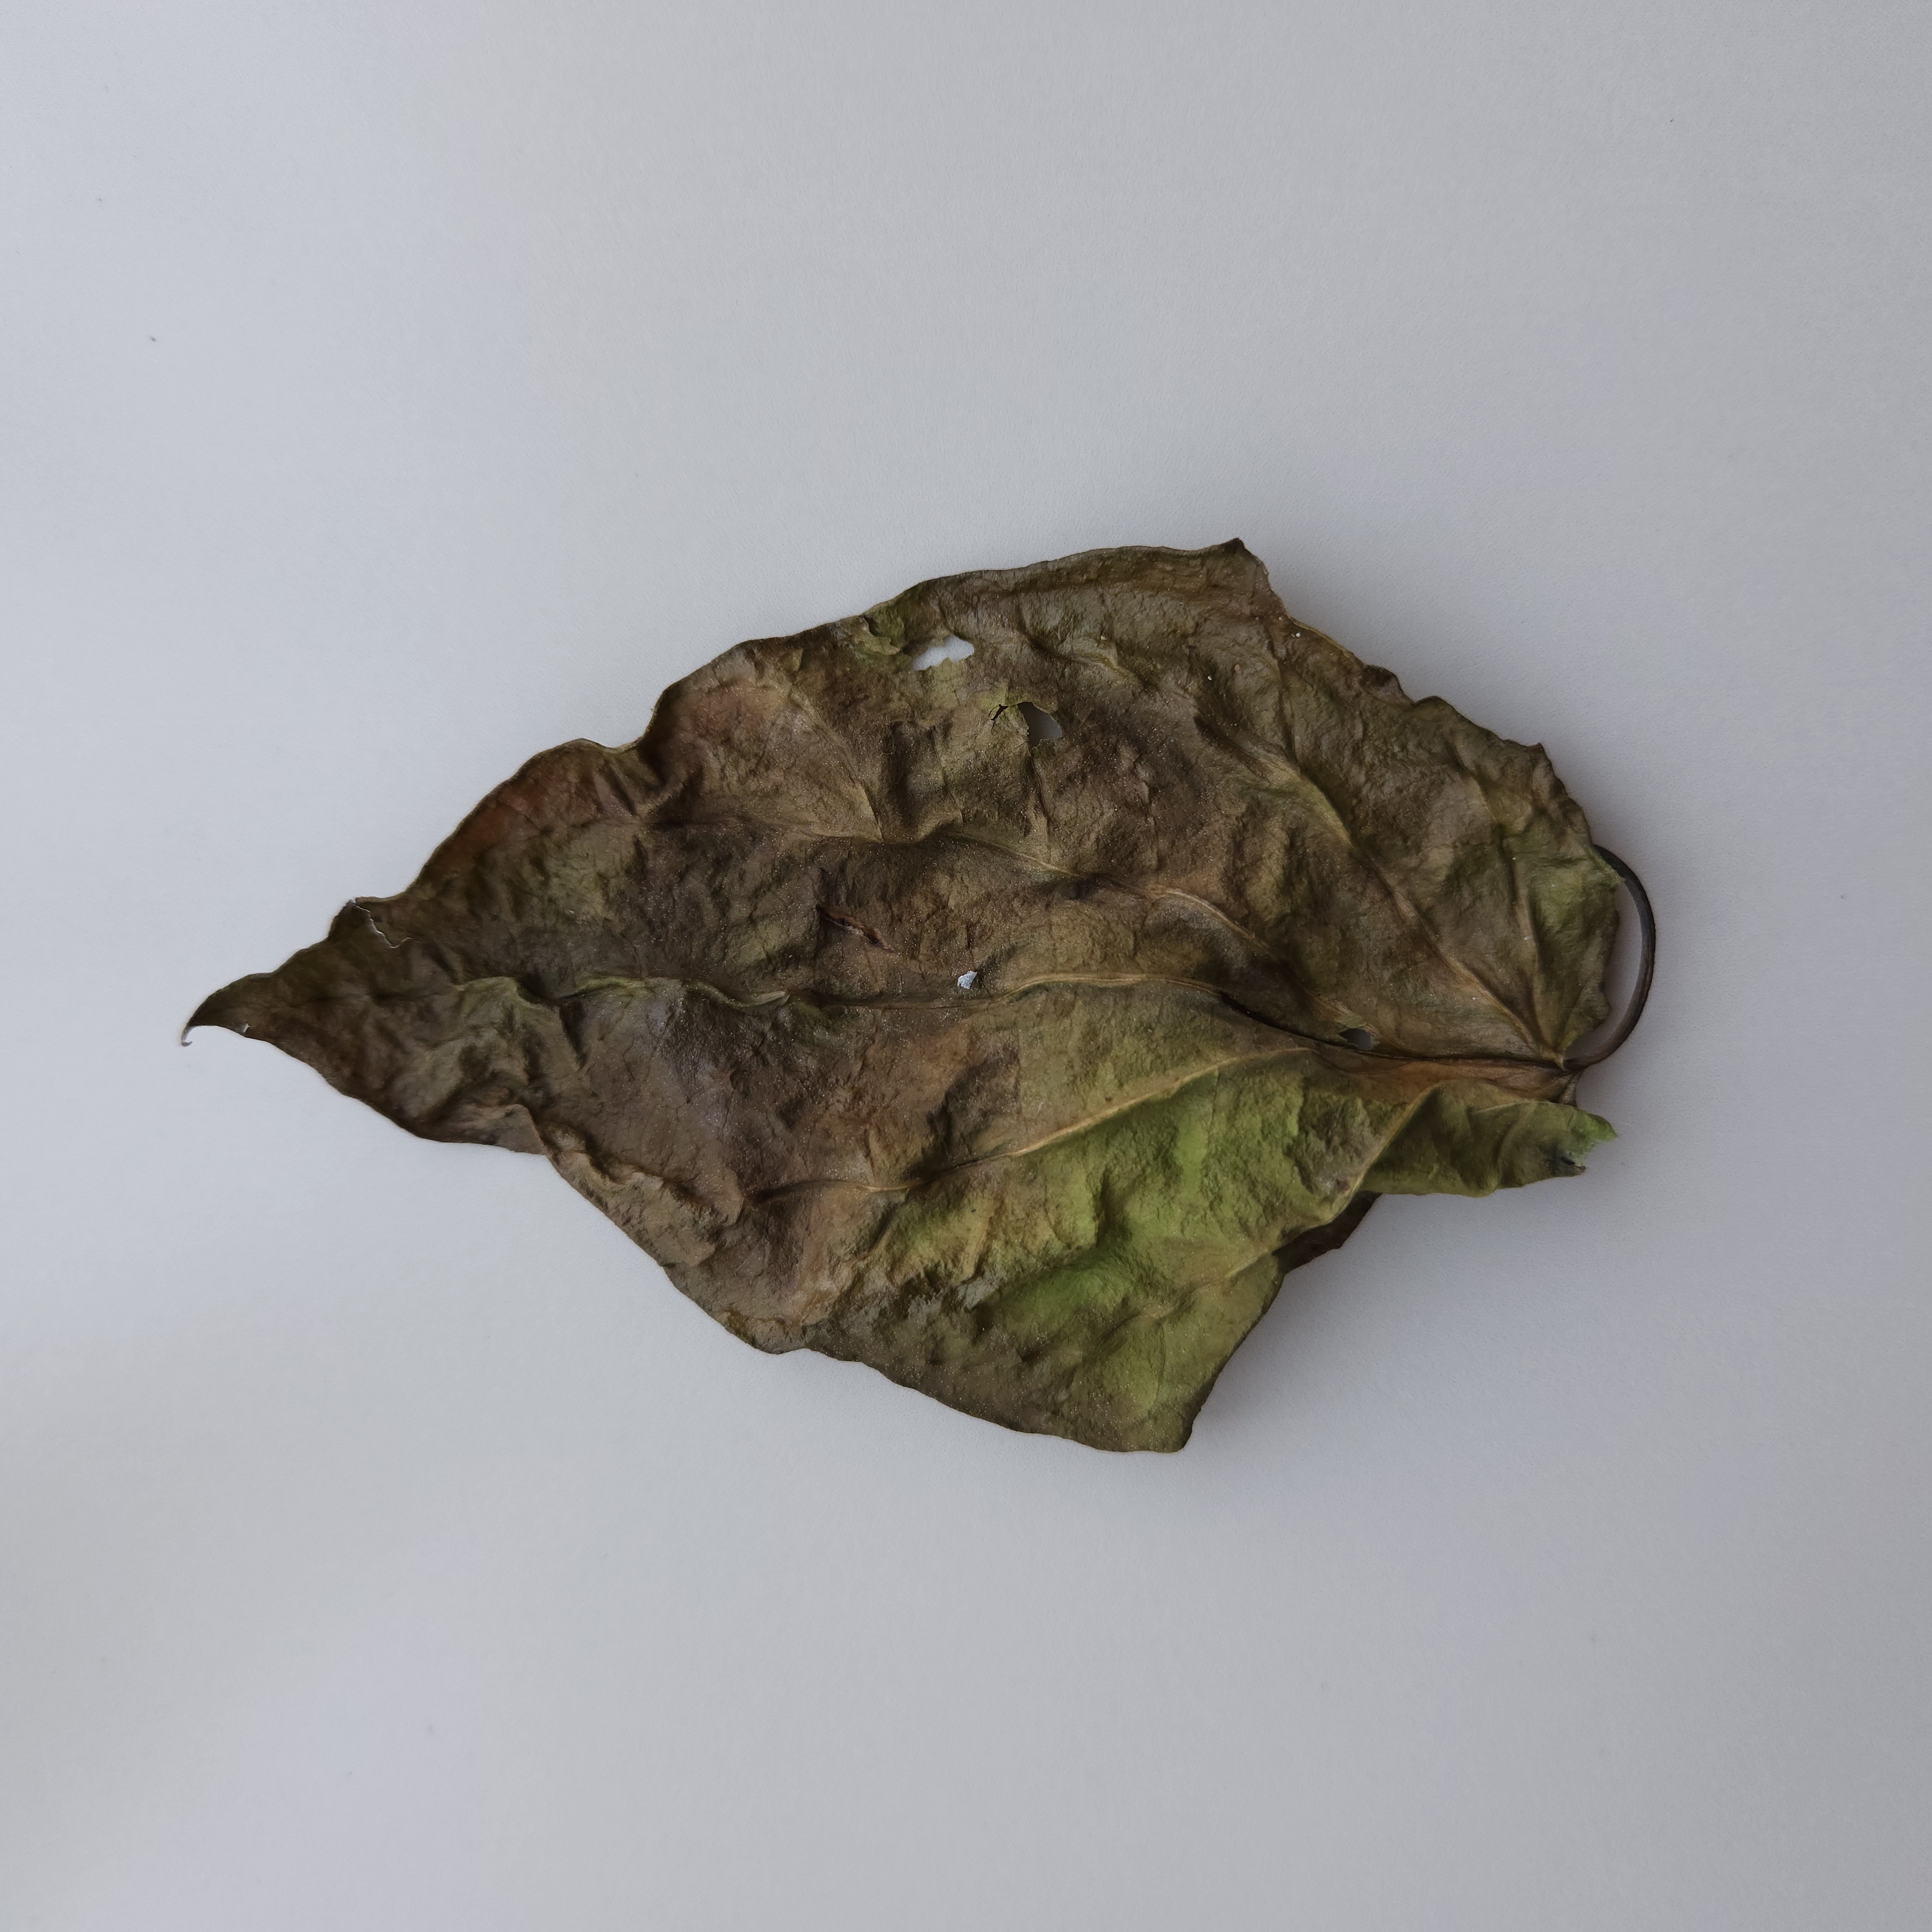
Label: Dried